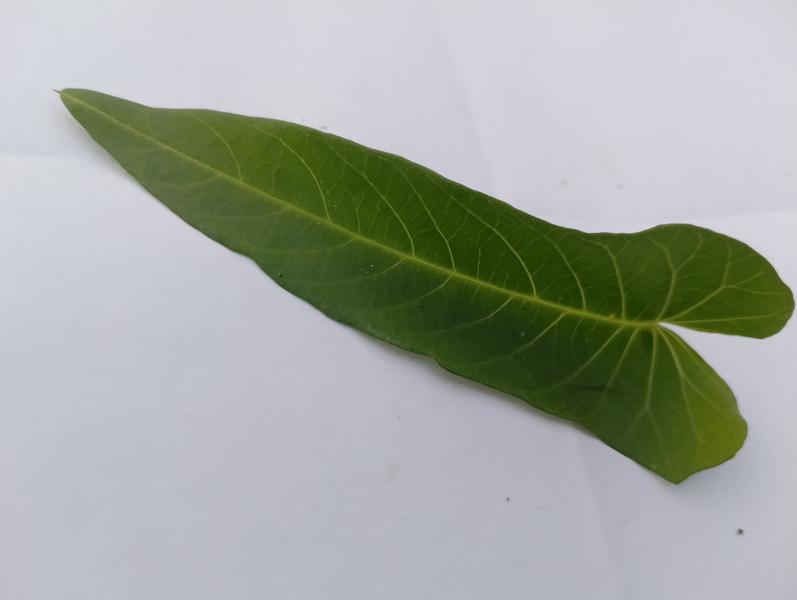
Weed species: Ipomoea aquatic